Kuala Lumpur

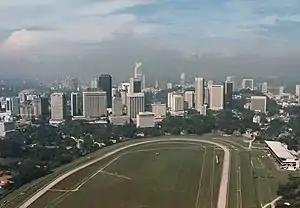
Kuala Lumpur cityscape in 1987 before KLCC was created. The race track in the foreground was replaced by the Petronas Towers and KLCC Park in 1998.

During World War II, Kuala Lumpur was captured by the Imperial Japanese Army on 11 January 1942. Despite suffering little damage during the battle, the wartime occupation of the city resulted in significant loss of lives; at least 5,000 Chinese were killed in Kuala Lumpur in just a few weeks of occupation by Japanese forces, and thousands of Indians were sent as forced labour to work on the Burma Railway where many died. They occupied the city until 15 August 1945, when the commander in chief of the Japanese Seventh Area Army in Singapore and Malaysia, Seishirō Itagaki, surrendered to the British administration following the atomic bombings of Hiroshima and Nagasaki. Kuala Lumpur grew during the war, and continued after the war during the Malayan Emergency (1948–1960), during which Malaya was preoccupied with a communist insurgency and New Villages were established on the outskirts of the city.